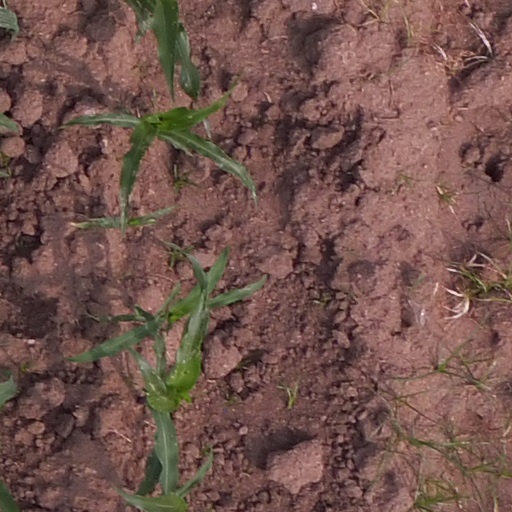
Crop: maize; corn